Parashurama

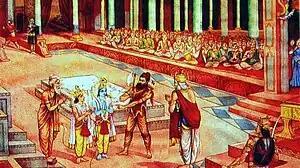
Painting in Sri Bhargavaraghaviyam

In the "Mahabharata", Parashurama intercedes on the princess Amba's behalf, promising to command his disciple Bhishma to do his duty and marry her after her abduction. When Parashurama arrives with his retinue at Kurukshetra, he sends a message to Bhishma to inform him of his arrival. Bhishma comes to see his guru, offering him the traditional respects. Parashurama commands Bhishma to accept Amba as his wife. Bhishma refuses, restating that he had taken a vow of celibacy. An infuriated Parashurama threatens Bhishma with death. Bhishma tries to calm the sage, but in vain, and he finally agrees to battle his guru to safeguard his Kshatriya duty. Ganga tries stopping the battle by beseeching her son as well as the great sage, but fails. The great battle lasts for 23 days, without any result. On the 24th day, when Bhishma chooses to use a deadly weapon, at the behest of the divine sage Narada and the devas, Parashurama ends the conflict and the battle is declared a draw. Parashurama narrates the events to Amba and urges her to seek Bhishma's protection. However, Amba refuses to listen to Parashurama's advice and angrily declares that she would achieve her objective by asceticism.